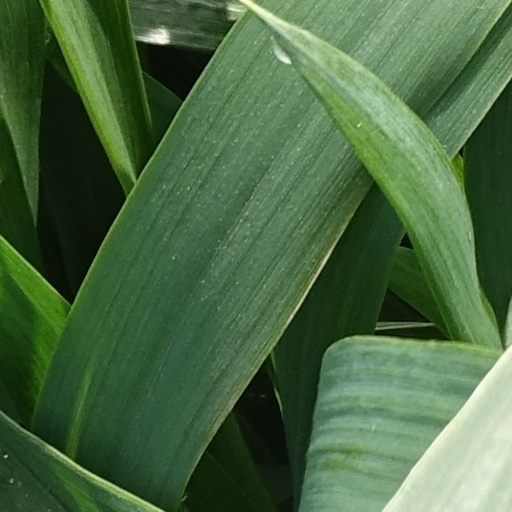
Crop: wheat